Bulgarian–American Joint Military Facilities

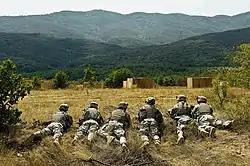
The US 2nd Stryker Cavalry Regiment troops during a Joint Task Force-East exercise at Novo Selo Training Area, 2009.

Under the agreement, no more than 2,500 U.S. military personnel will be located at the joint military facilities. Most training rotations will have small numbers and will be of short duration. During such a rotation, there might be brief periods when there are two groups of 2500 soldiers at one time in Bulgaria. The soldiers will not have family members with them.